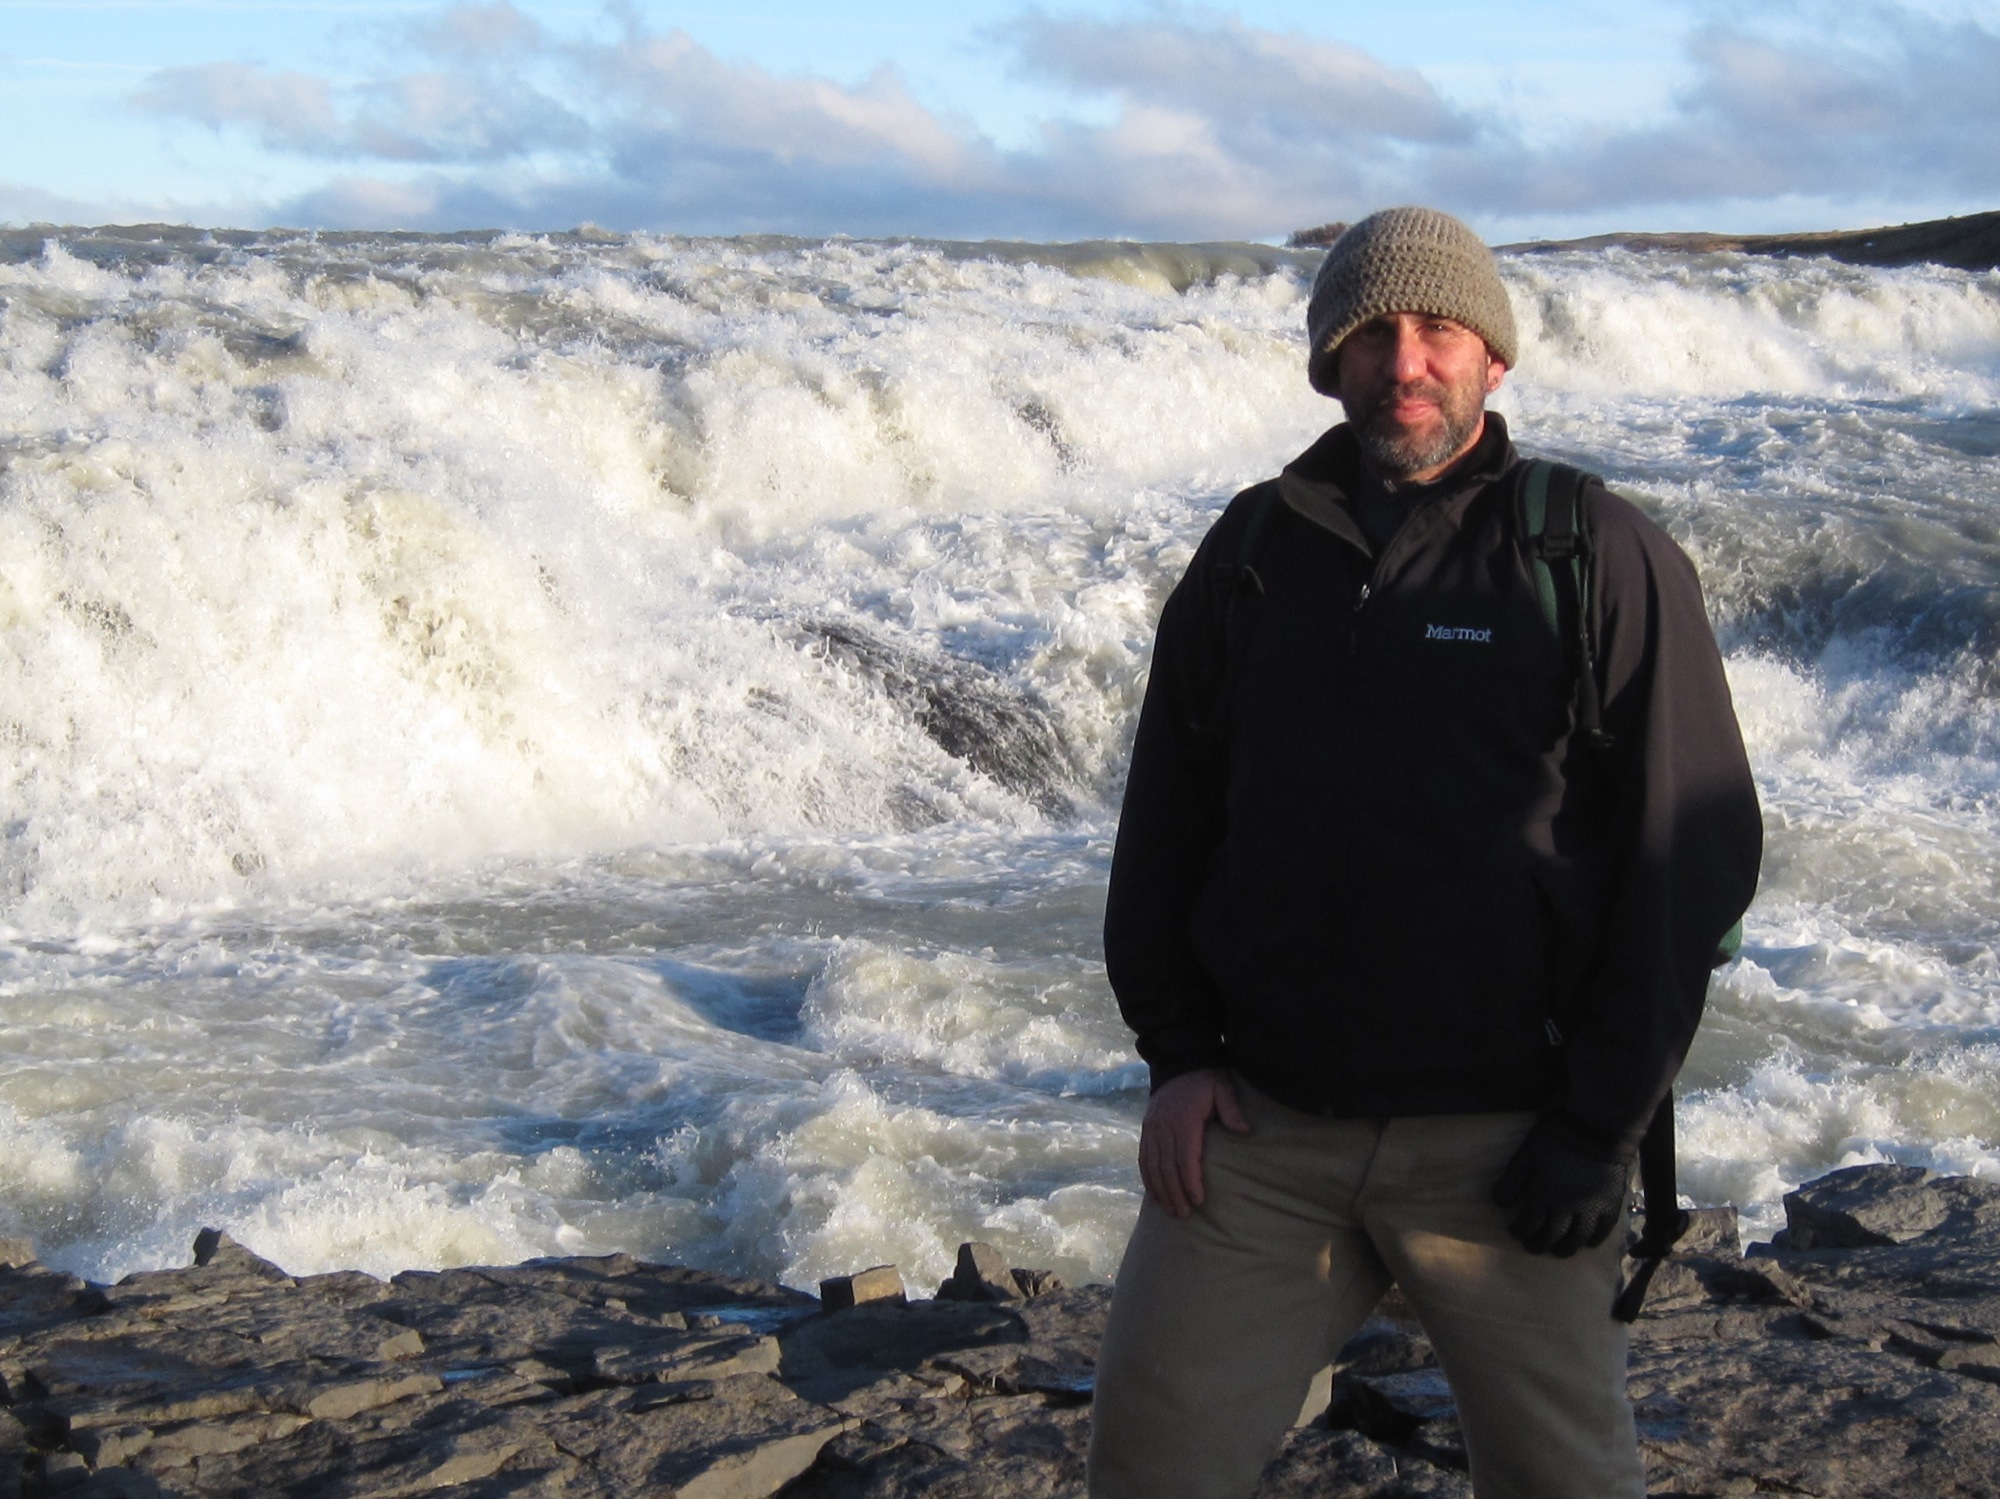
sea, coast, rock, wilderness, walking, mountain, snow, winter, shore, wave, vacation, cliff, ice, weather, iceland, arctic, geology